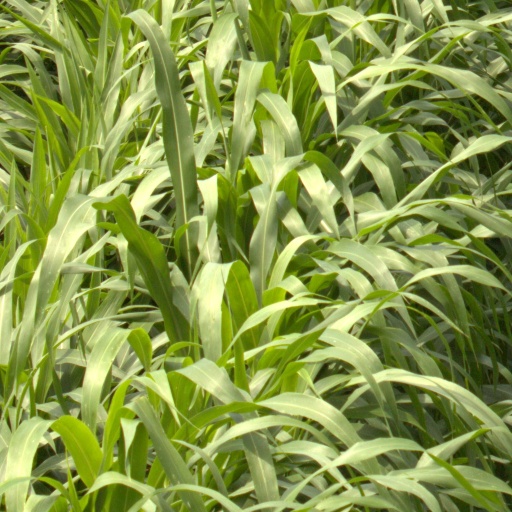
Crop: sorghum